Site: brandenburg
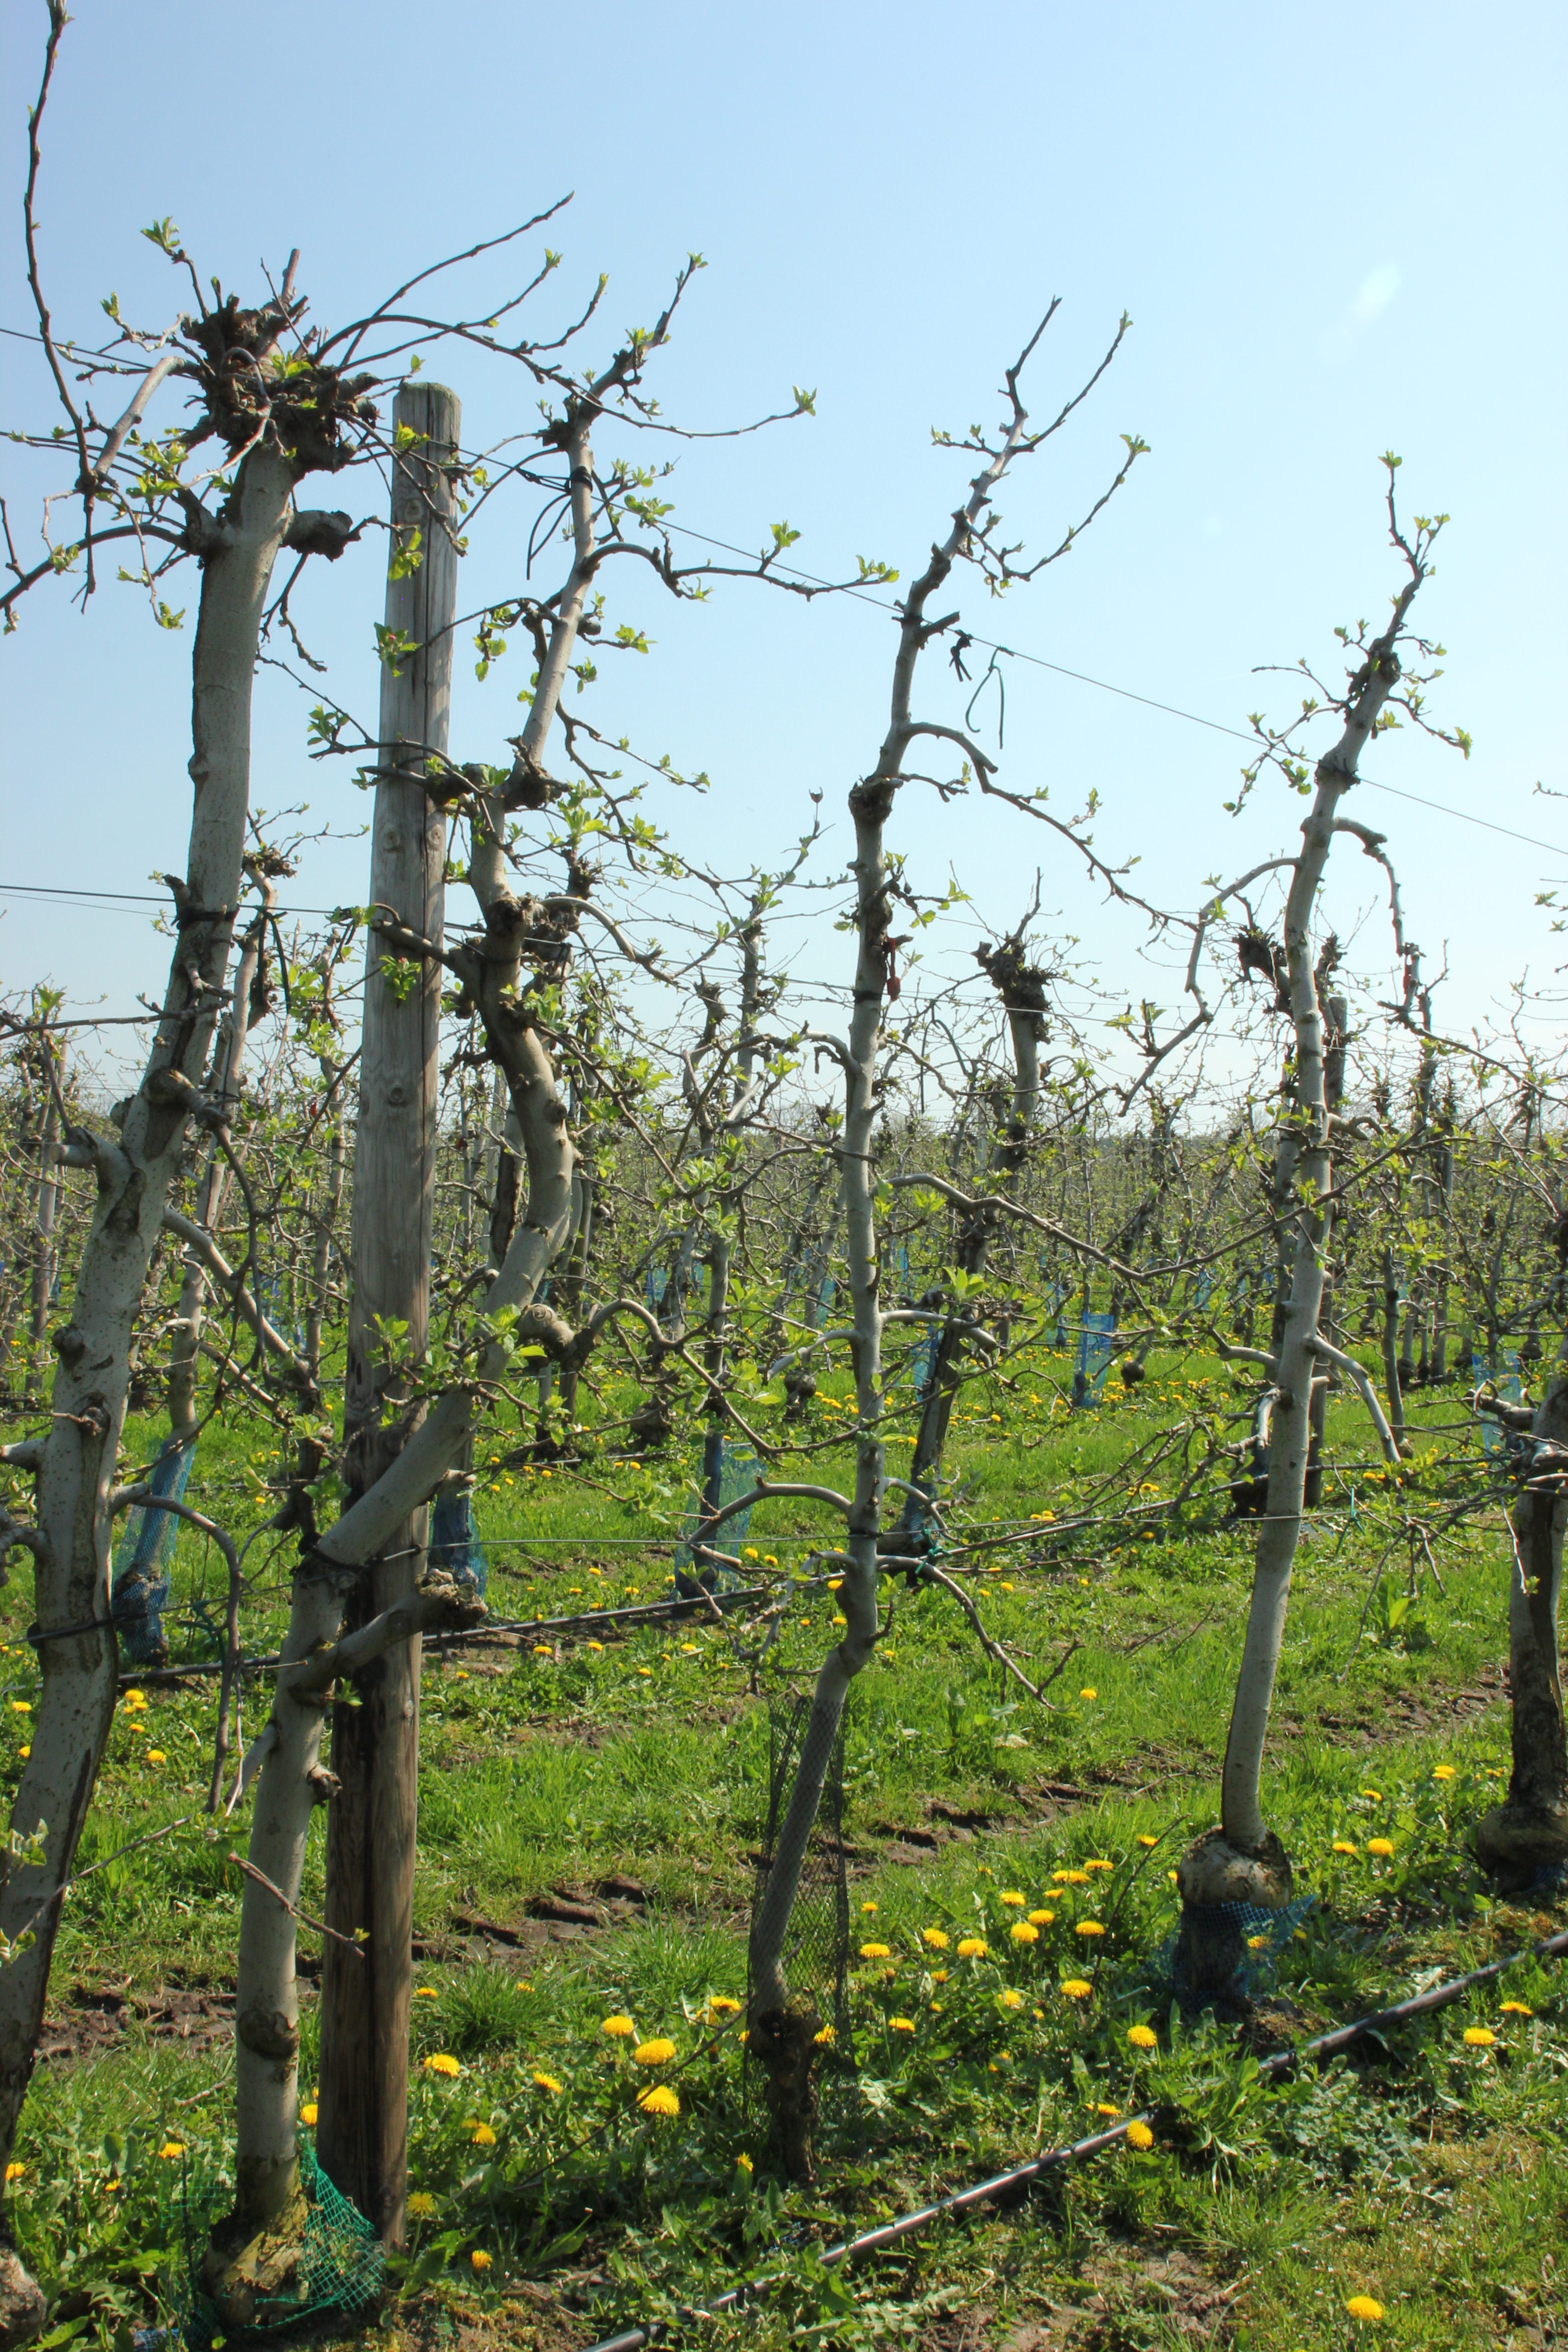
Growth stage (BBCH 56): Inflorescence emergence